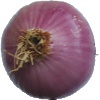
Label: Onion Red Peeled 1